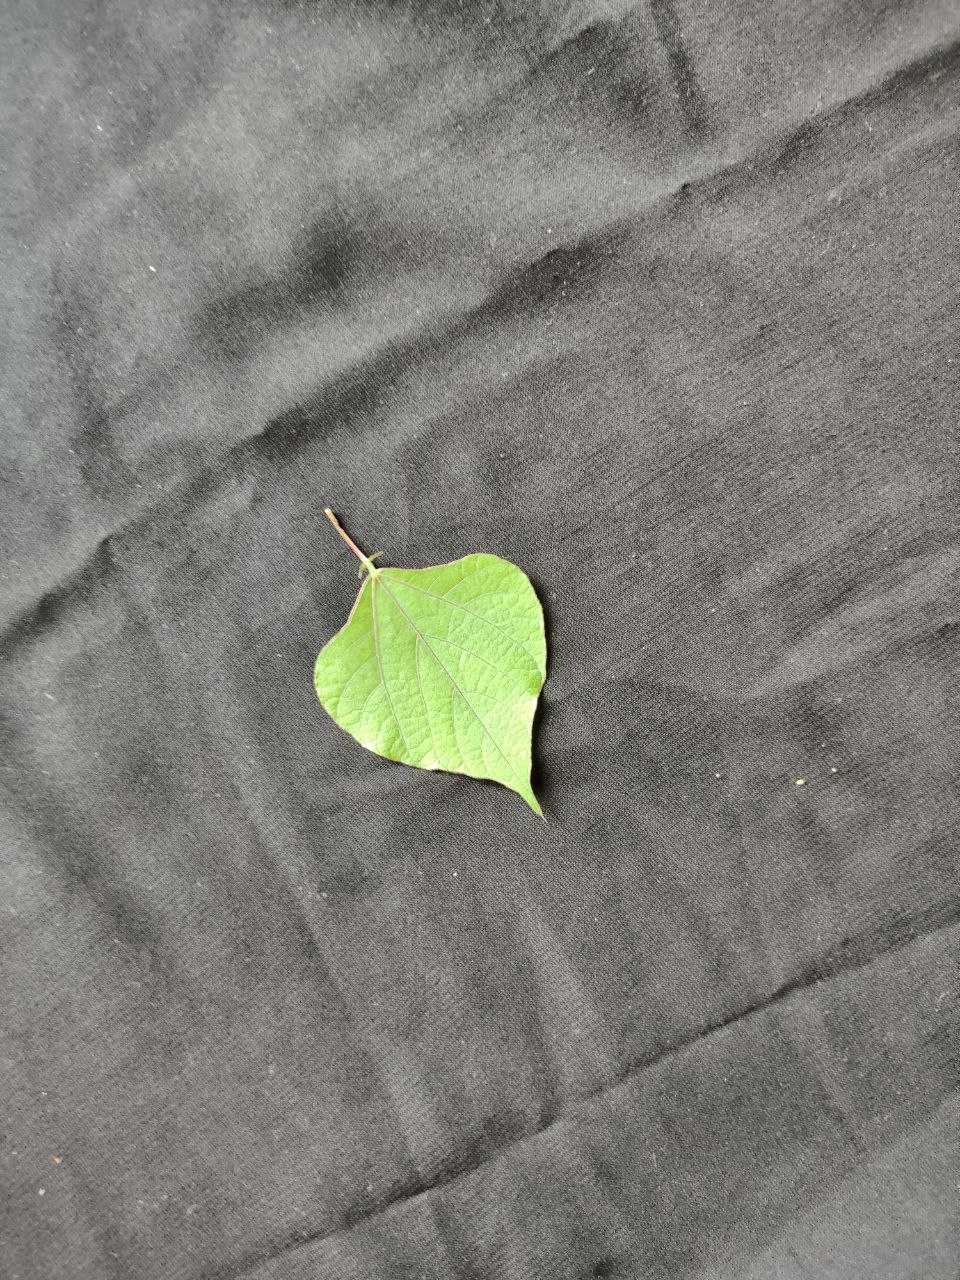
Crop: bean
Leaf condition: Fresh Leaf